Herman Doncker

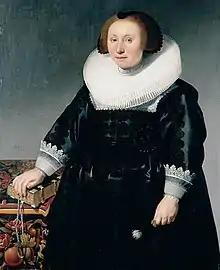
Portrait of an unknown lady, 1630

Herman Meindertsz. Doncker (c. 1600 – c. 1666), was a Dutch Golden Age painter.